Bonanza: The Return

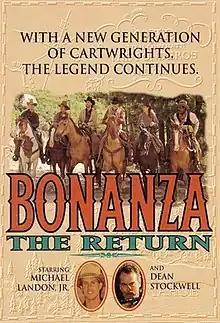
Theatrical release poster

Bonanza: The Return is a 1993 American Western made-for-television film. It is a sequel to both the 1959–1973 television series "Bonanza" and the 1988 made-for-television film "". The film was directed by Jerry Jameson and featured noted character actors Ben Johnson, Jack Elam, Dean Stockwell, Linda Gray, and Richard Roundtree. The film premiered on NBC on November 28, 1993.